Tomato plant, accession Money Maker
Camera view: bottom (45 deg); turntable rotation: 300 degrees
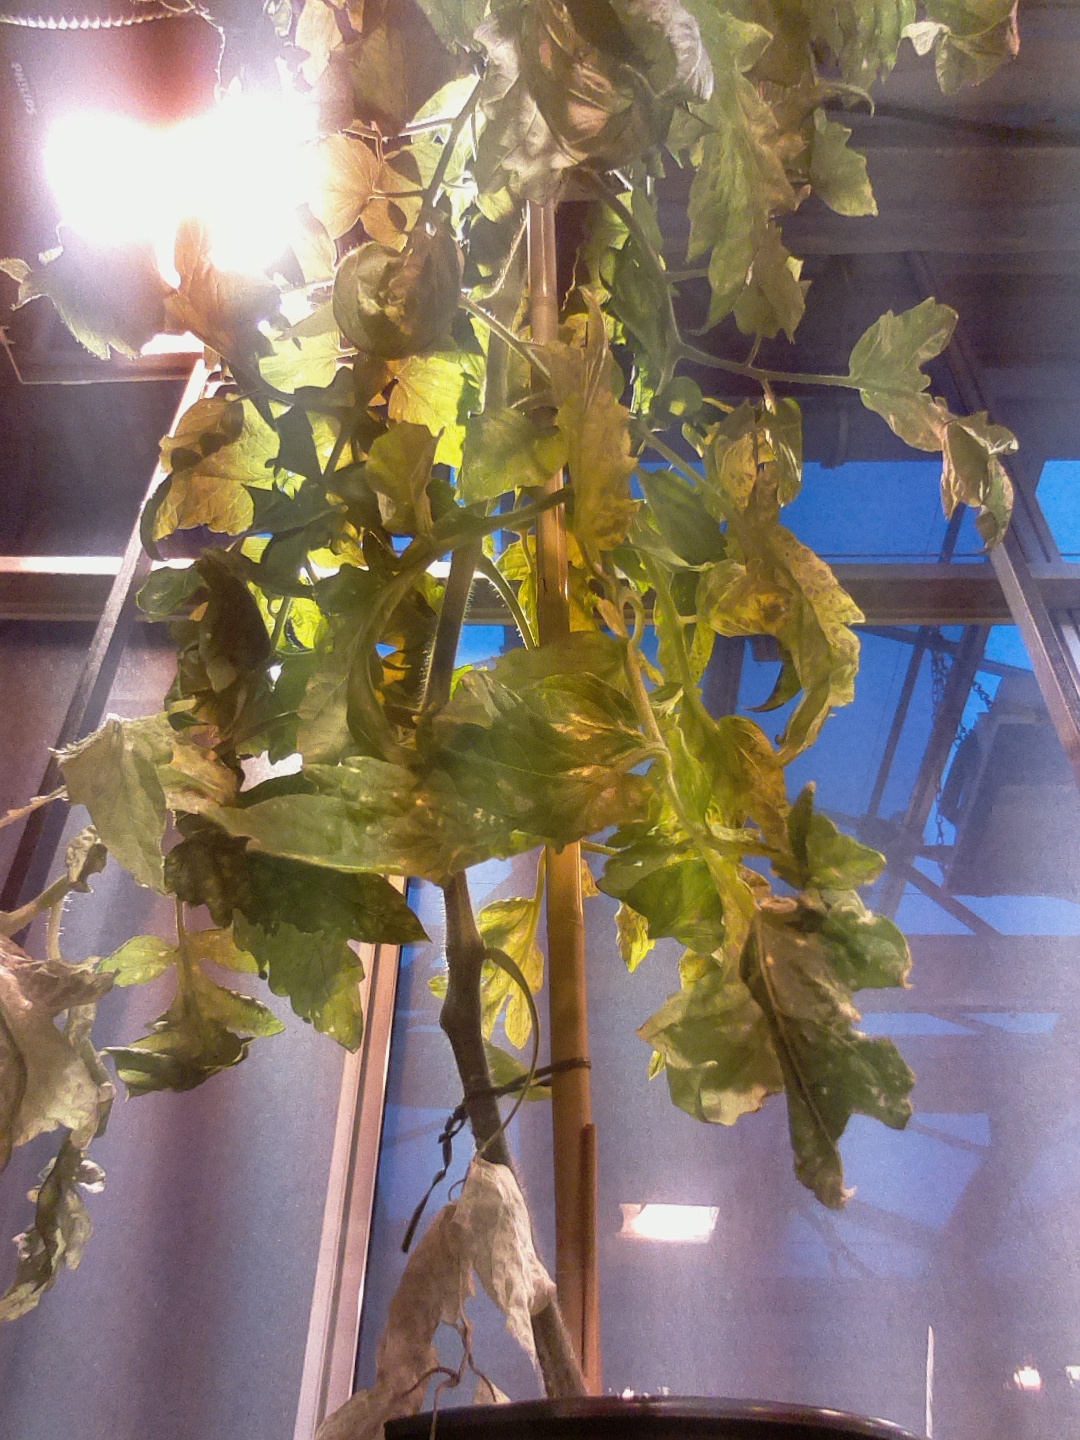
BBCH growth stage 72: 20%-30% of final fruit size